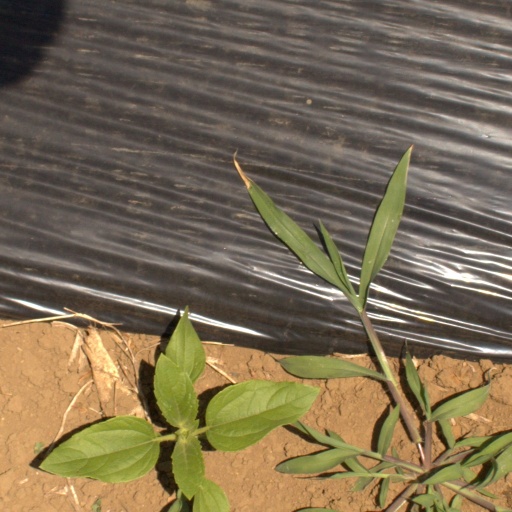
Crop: Jerusalem artichoke